Princess Maria Cristina of Bourbon-Two Sicilies

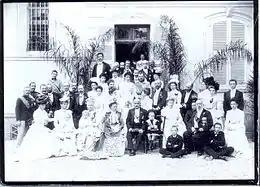
Marriage photo of Archduke Peter and Princess Maria Christina

Princess Maria Cristina of Bourbon-Two Sicilies (Full Italian name: Maria Cristina Carolina Pia Carmela Giuseppa Antonia Anna Luitgarda Speranza Lucia Caterina Apollonia Cecilia Agata di Borbone; 10 April 1877 – 4 October 1947) was the titular Grand Duchess of Tuscany from 28 February 1942 to 4 October 1947 as wife of Archduke Peter Ferdinand of Austria, Prince of Tuscany, the titular Grand Duke.